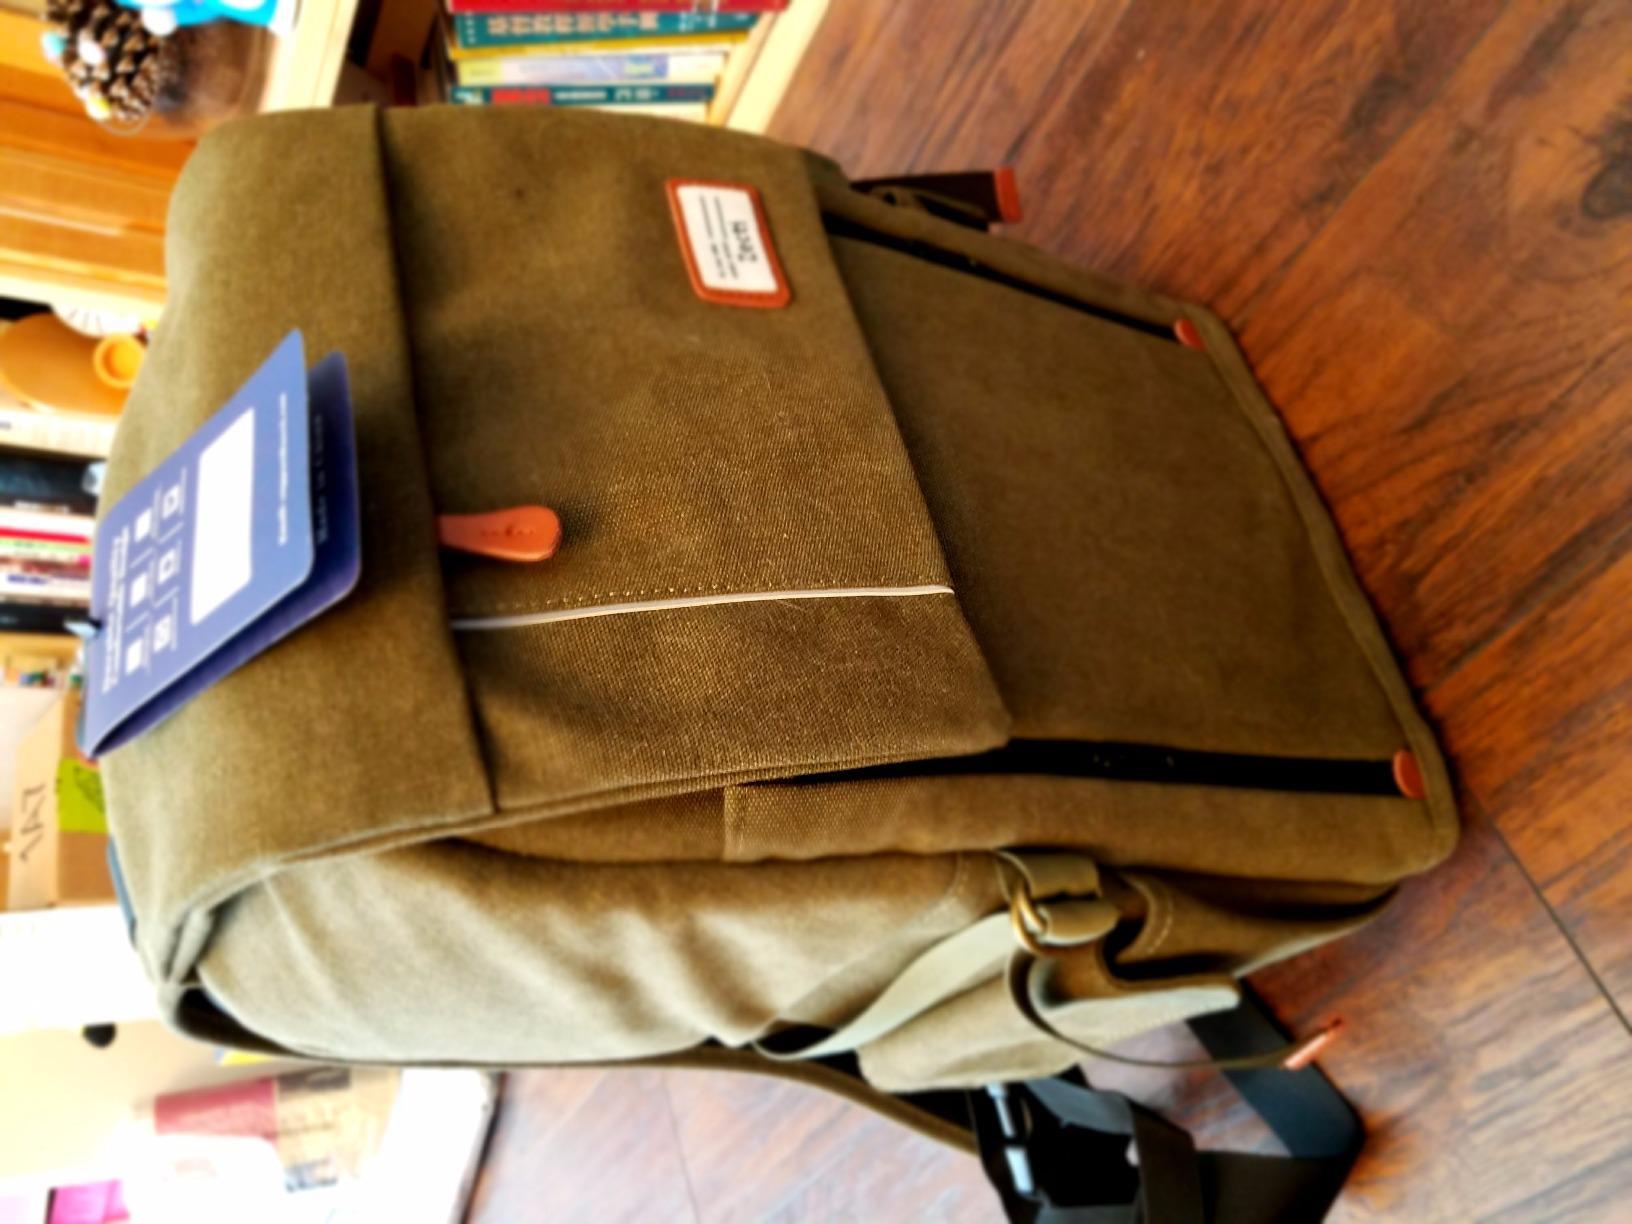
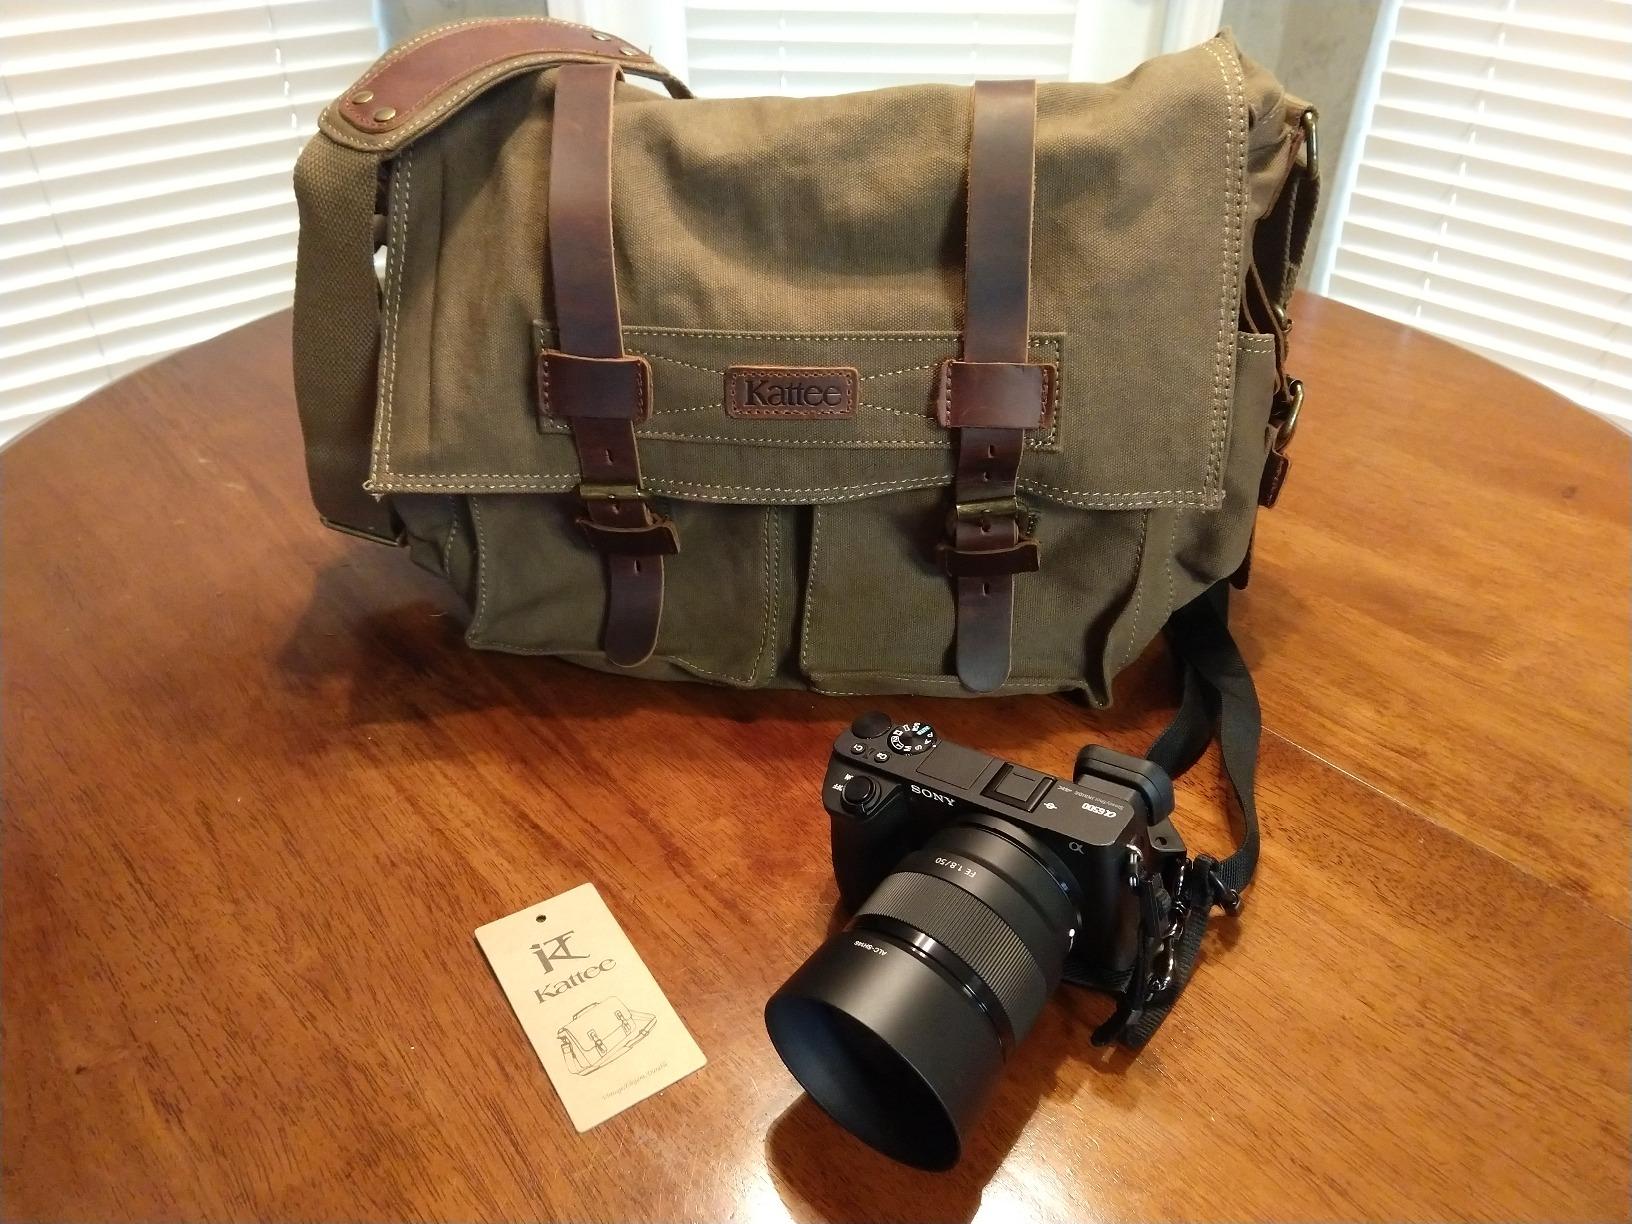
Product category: bag
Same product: no